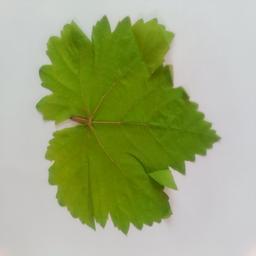
Label: Healthy Leaves